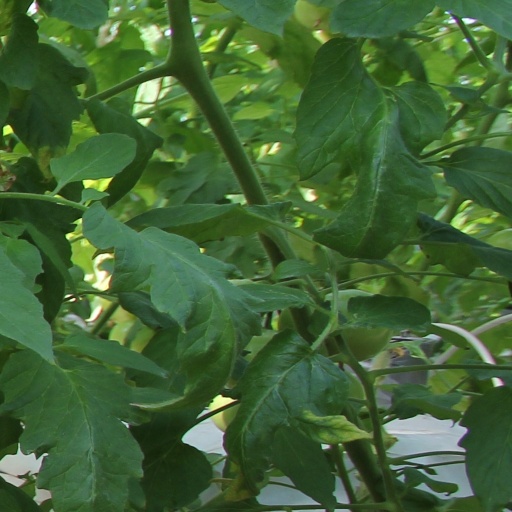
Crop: tomato